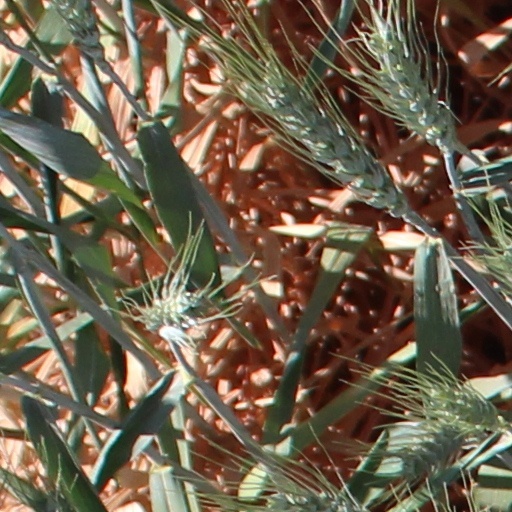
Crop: wheat